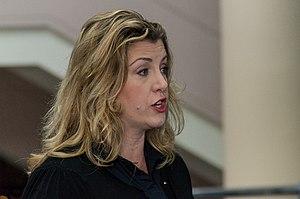
Cette liste présente les 650 membres de la 56ᵉ législature de la Chambre des communes du Royaume-Uni au moment de leur élection le 7 mai 2015 lors des élections générales britanniques de 2015. Elle présente les élus par circonscriptions.